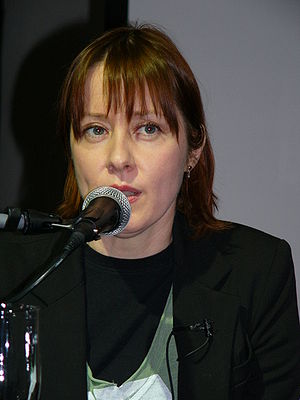
Suzanne Vega
Suzanne Nadine Vega er en amerikansk folk-rock forsanger og sangskriver.